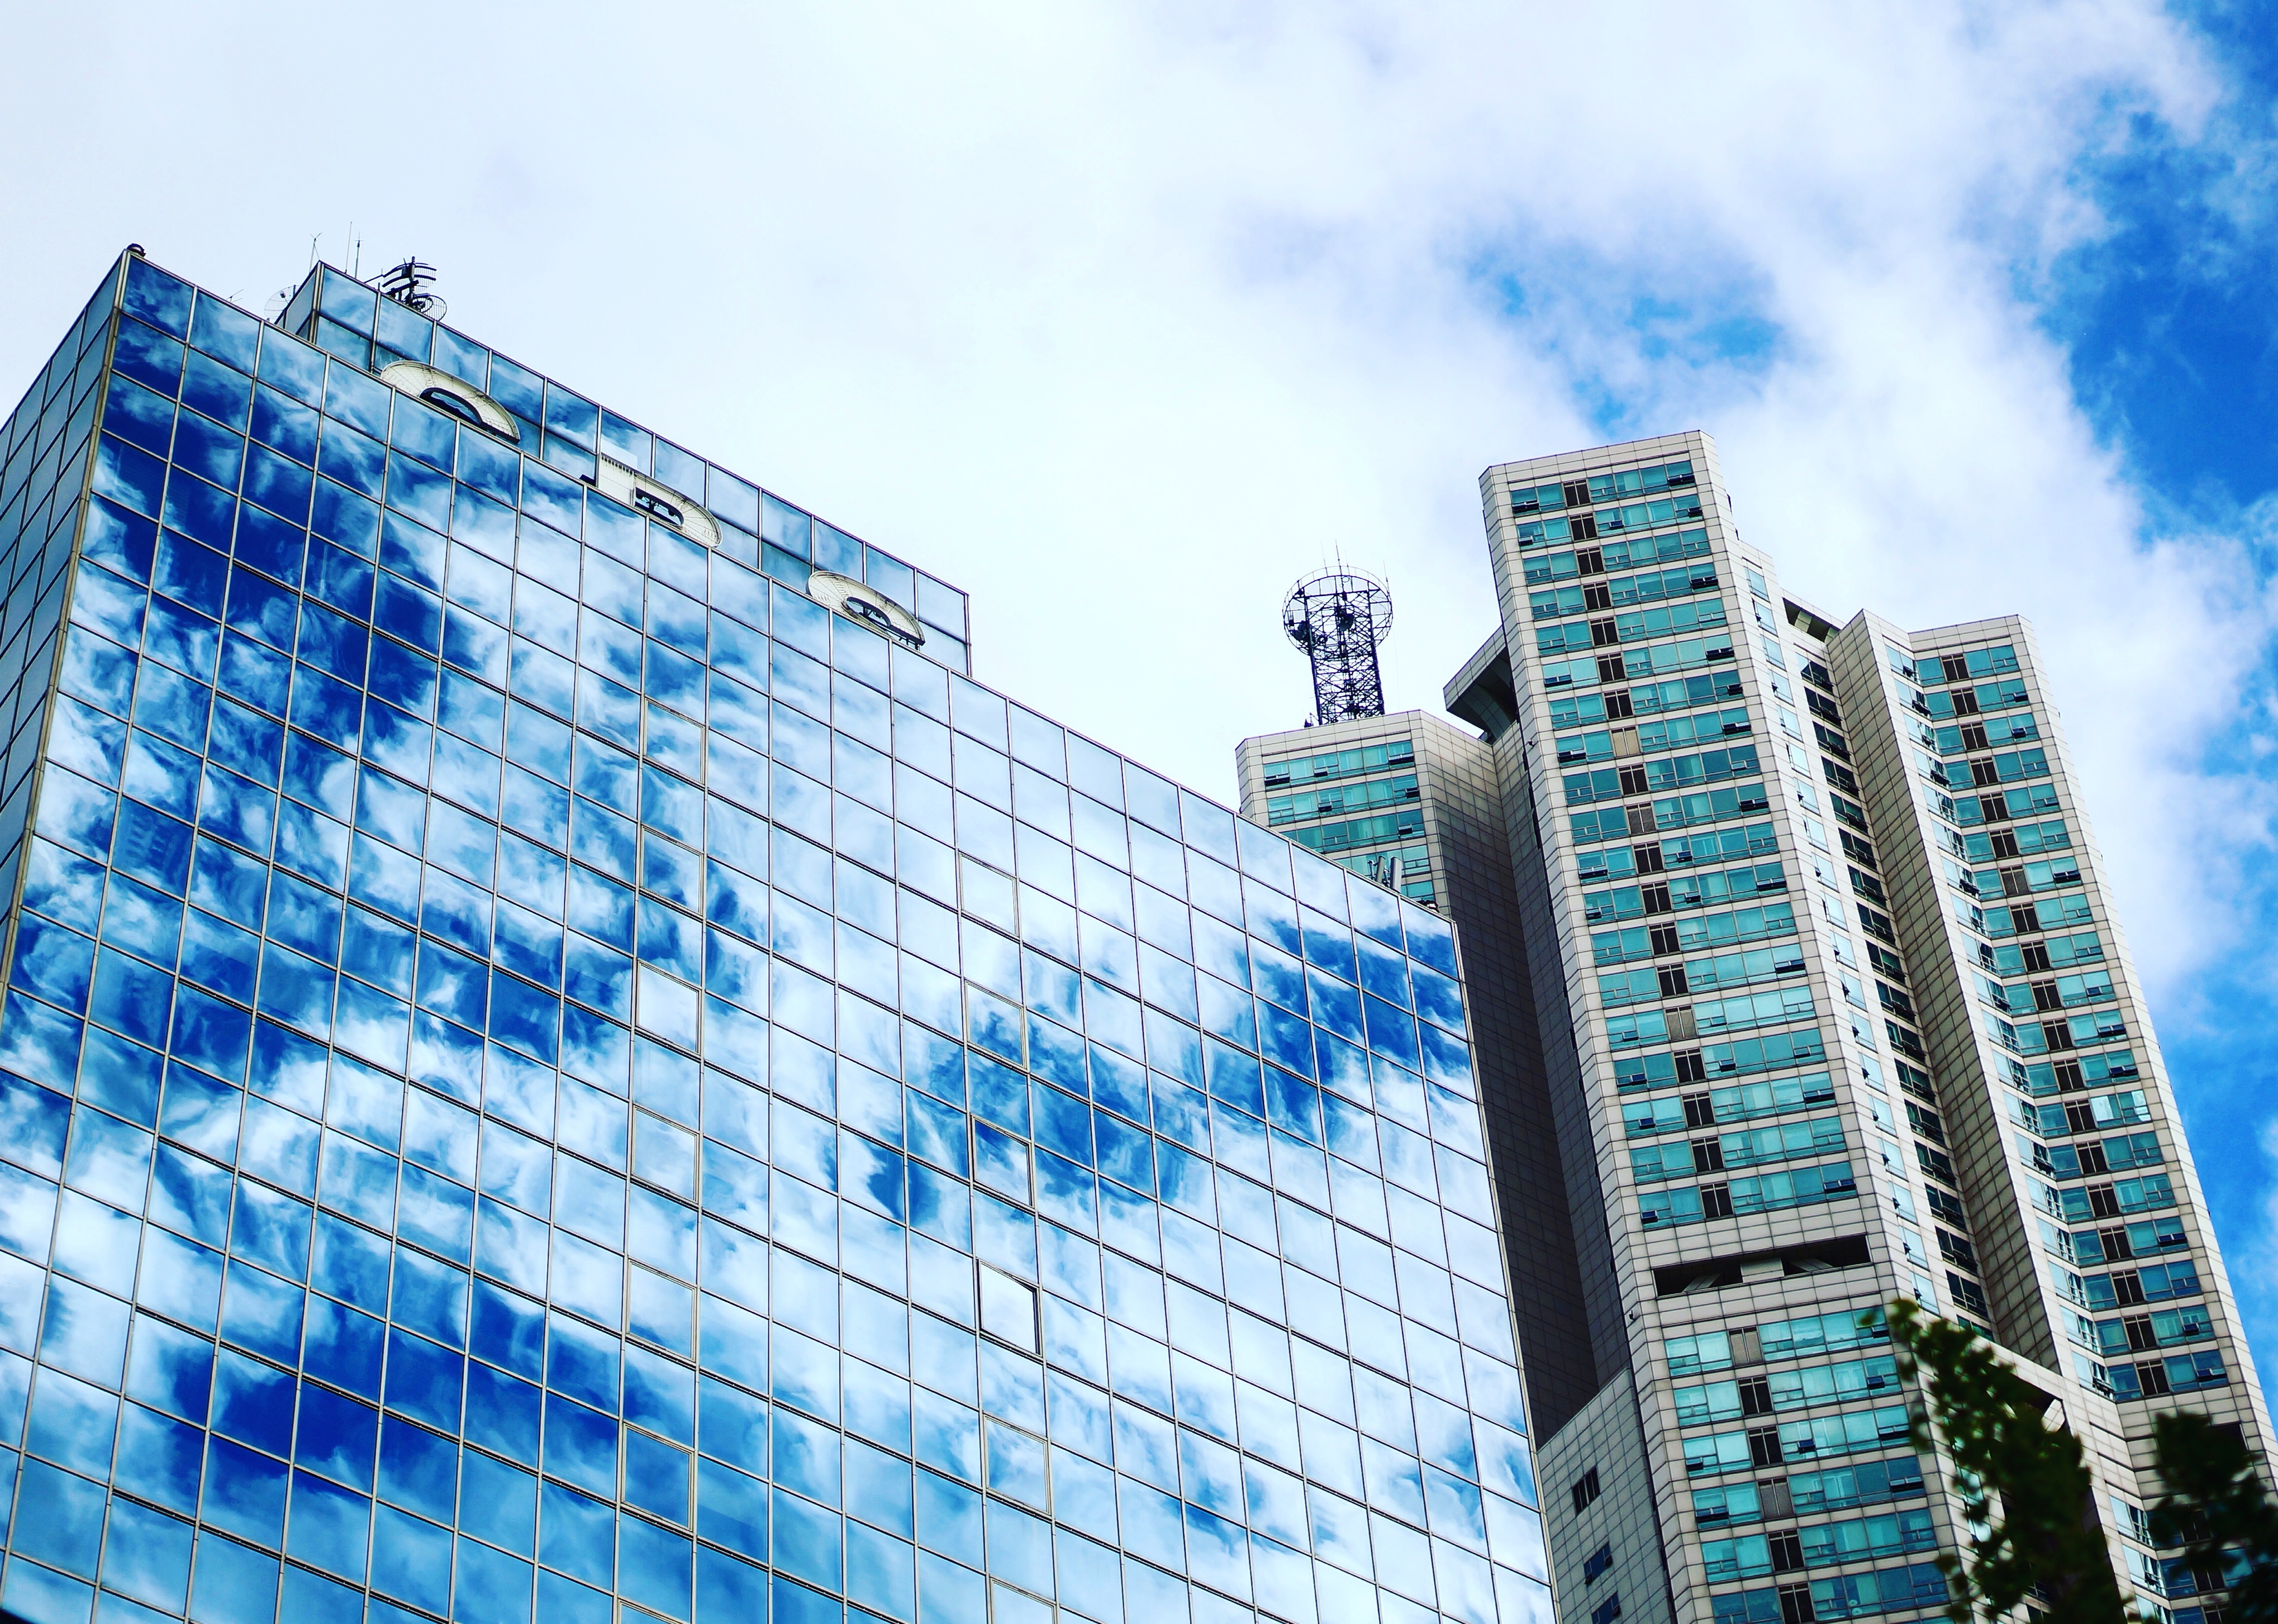
landscape, cloud, architecture, sky, skyline, building, city, skyscraper, cityscape, downtown, landmark, facade, blue, tower block, reflect, headquarters, metropolis, condominium, neighbourhood, urban area, residential area, metropolitan area